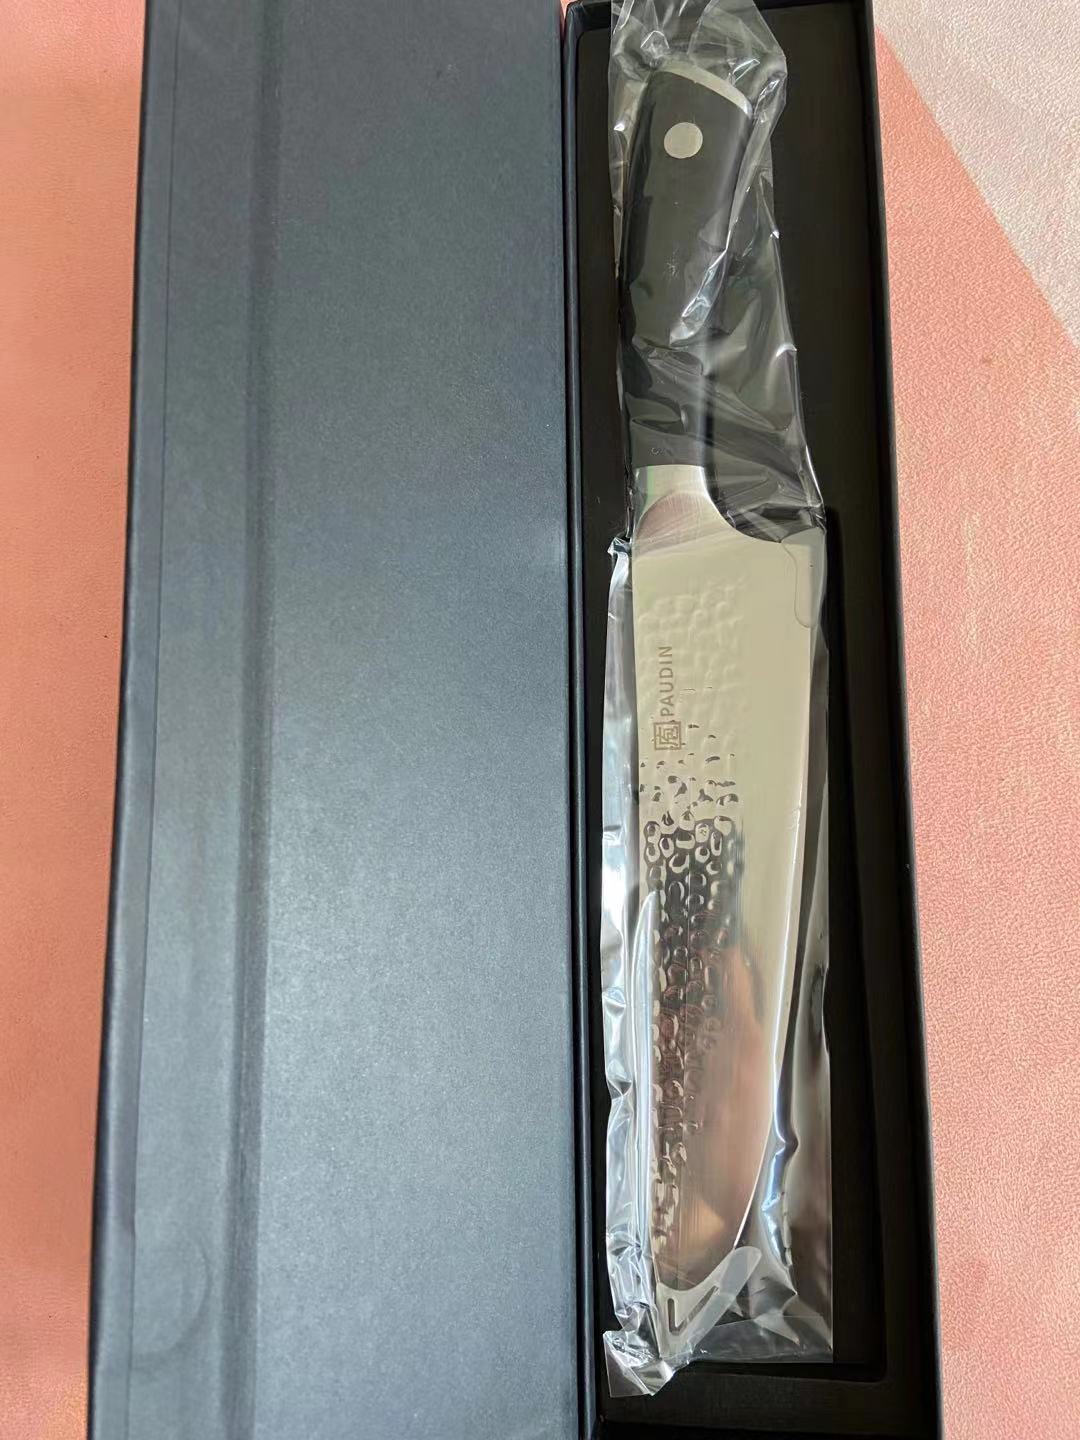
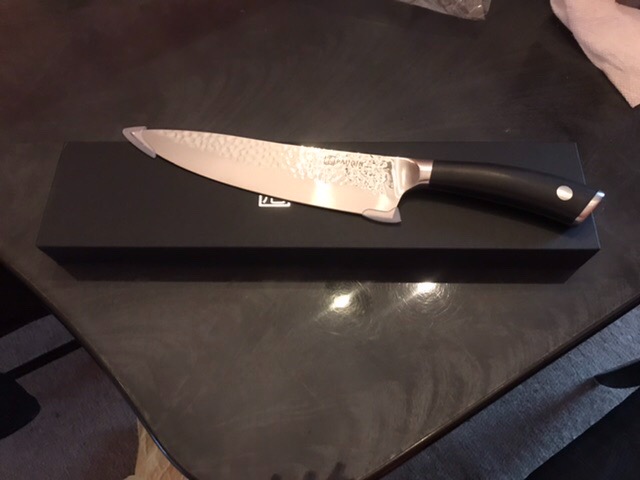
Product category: items_knife
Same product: yes